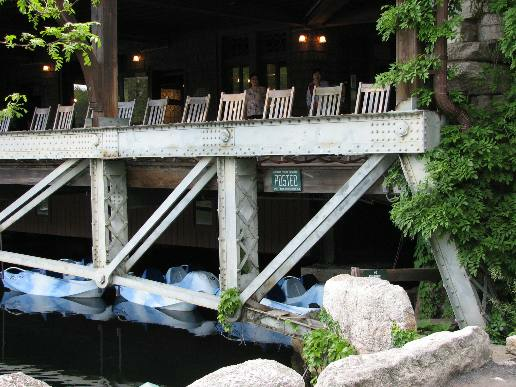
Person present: No